Expulsion of Jews from Spain

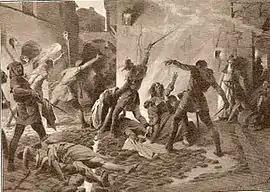
"Slaughter of Jews in Barcelona in 1391" by Josep Segrelles,

The great catastrophe for the Jews took place in 1391 when the communities of Castile and the Crown of Aragon were massacred. The assaults, fires, looting, and slaughter began in June, in Seville, where Ferrand Martínez , archdeacon of Écija, took advantage of the power vacuum created by the death of the archbishop of Seville. Hardening his preaching against the Jews that had begun in 1378, he ordered the overthrow of synagogues and the seizure of prayer books. In January 1391, an assault on the Jewish quarter was avoided by the municipal authorities, but in June, hundreds of Jews were murdered, their houses were ransacked, and their synagogues were converted into churches. Some Jews managed to escape; others, terrified, asked to be baptized.